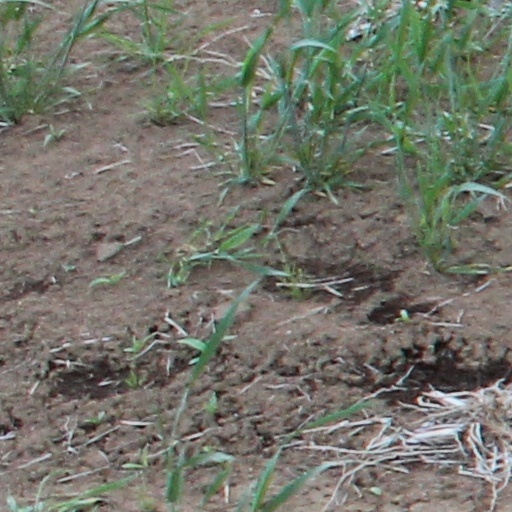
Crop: wheat